Dhawala Pushpaya

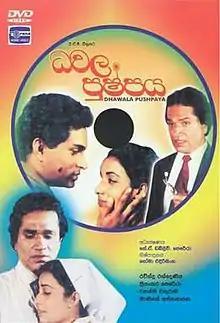
DVD poster

Dhawala Pushpaya ( Translation : White Flower) is a 1994 Sri Lankan Sinhala romantic drama film directed by K.A.W. Perera and produced by Soma Edirisinghe for EAP Films. It stars Vasanthi Chathurani, Ravindra Randeniya and Priyankara Perera in lead roles along with Anjela Seneviratne and Vijaya Nandasiri. Music composed by Gratien Ananda. It is the 1165th Sri Lankan film in the Sinhala cinema.